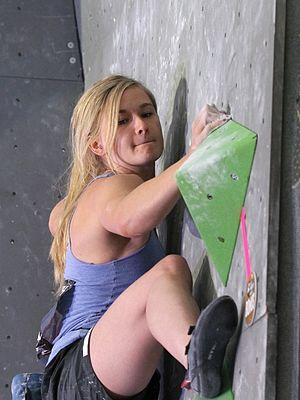
Shauna Coxsey, née le 27 janvier 1993 à Runcorn au Royaume-Uni, est une grimpeuse professionnelle. Elle est principalement active en compétition et participe à la coupe et aux championnats du monde d'escalade de bloc. Elle a notamment remporté la 9ᵉ édition de la compétition Melloblocco en 2012.